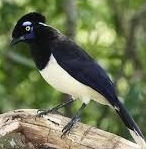
Species: PLUSH CRESTED JAY
Scientific name: CYANOCORAX CHRYSOPS
ImageNet parent category: jay